Cendol

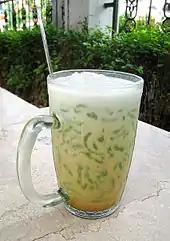
A glass of "basic" street-side cendol.

Earliest written records of the word "cendol" or "tjendol" (Dutch spelling) can be traced to dictionaries and books of the 19th century in the Dutch East Indies (now Indonesia). One of the oldest known records of the word "tjendol" is listed in the 1866 "Oost-Indisch kookboek" or East Indies recipe book. This book includes a cendol recipe with the title "Tjendol of Dawet" which indicates that cendol and dawet were already used synonymously at that time. In the dictionary "Supplement op het Maleisch-Nederduitsch Woordenboek" (1869) by Jan Pijnappel (Gz.), tjendol is described as a kind of drink or watery paste made from sago, coconut milk, sugar and salt.